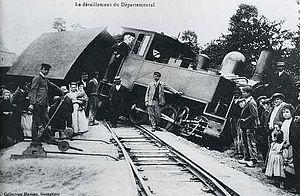
Déraillement d'une locomotive Blanc-Misseron des Chemins de Fer des Côtes-du-Nord à Guingamp.
Les chemins de fer des Côtes-du-Nord sont un ancien réseau ferroviaire départemental à voie métrique. Composées de 19 lignes, ces voies ferrées d'intérêt local quadrillaient le département des Côtes-du-Nord, en Bretagne. Avec ses 452 km, ce fut l'un des plus grands réseaux départementaux de France. Il doit en partie sa renommée aux nombreux ponts et viaducs construits par l'audacieux ingénieur en chef Louis Harel de la Noë.
La gare de Guingamp est une gare ferroviaire française des lignes de Paris-Montparnasse à Brest, de Guingamp à Carhaix et de Guingamp à Paimpol. Elle est située à proximité du centre de la ville de Guingamp dans le département des Côtes-d'Armor en région Bretagne.
Chronologie des chemins de fer